682

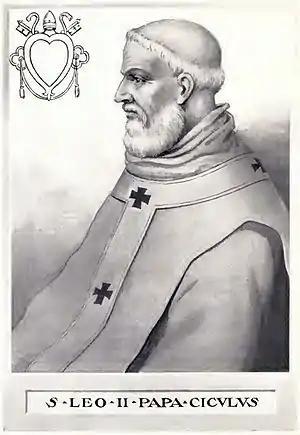
Pope Leo II (682–683)

Year 682 (DCLXXXII) was a common year starting on Wednesday of the Julian calendar. The denomination 682 for this year has been used since the early medieval period, when the Anno Domini calendar era became the prevalent method in Europe for naming years.